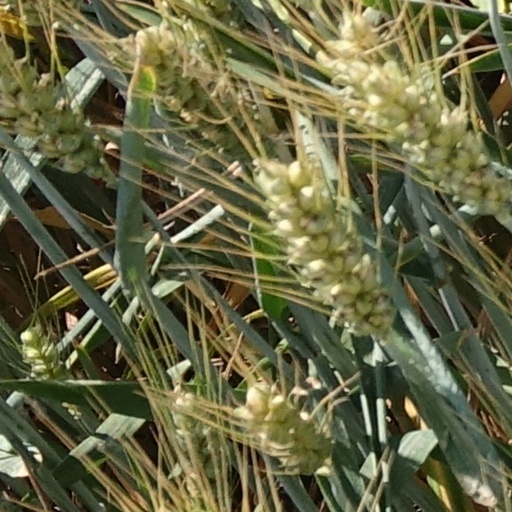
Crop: wheat